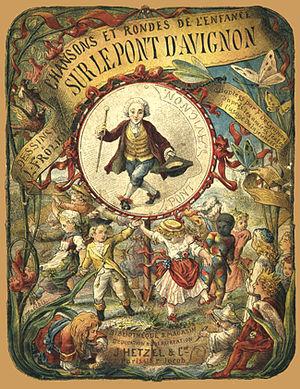
SUR LE PONT D'AVIGNON adaptees par F. de Gramon. (Strasbourg): Bibliotheque d'education et de recreation / J. Hetzel (1883)
Sur le pont d'Avignon est une ancienne et célèbre chanson enfantine française.